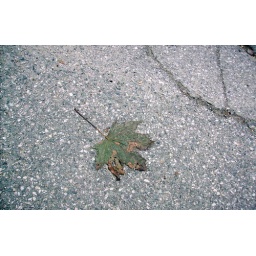
Leaf on the street near my house